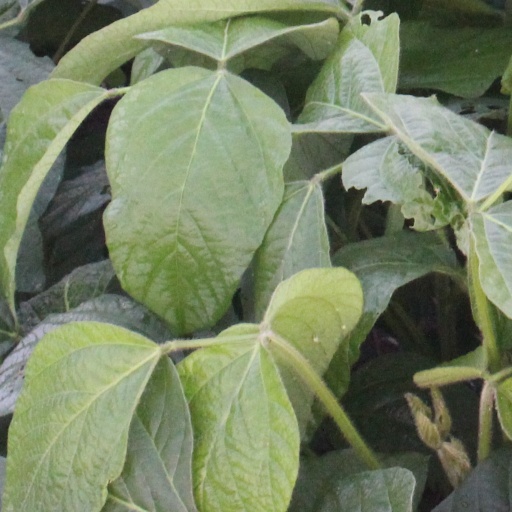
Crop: soybean